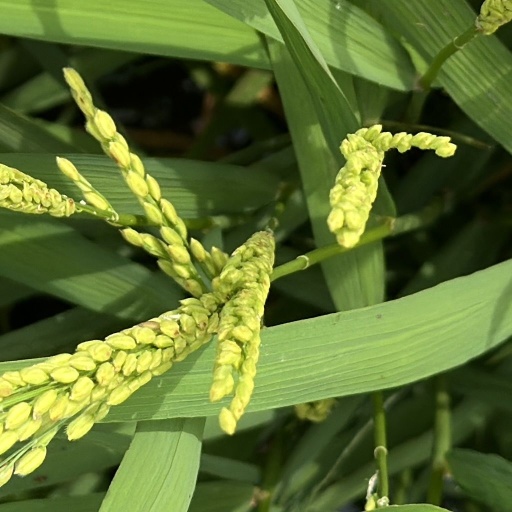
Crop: rice